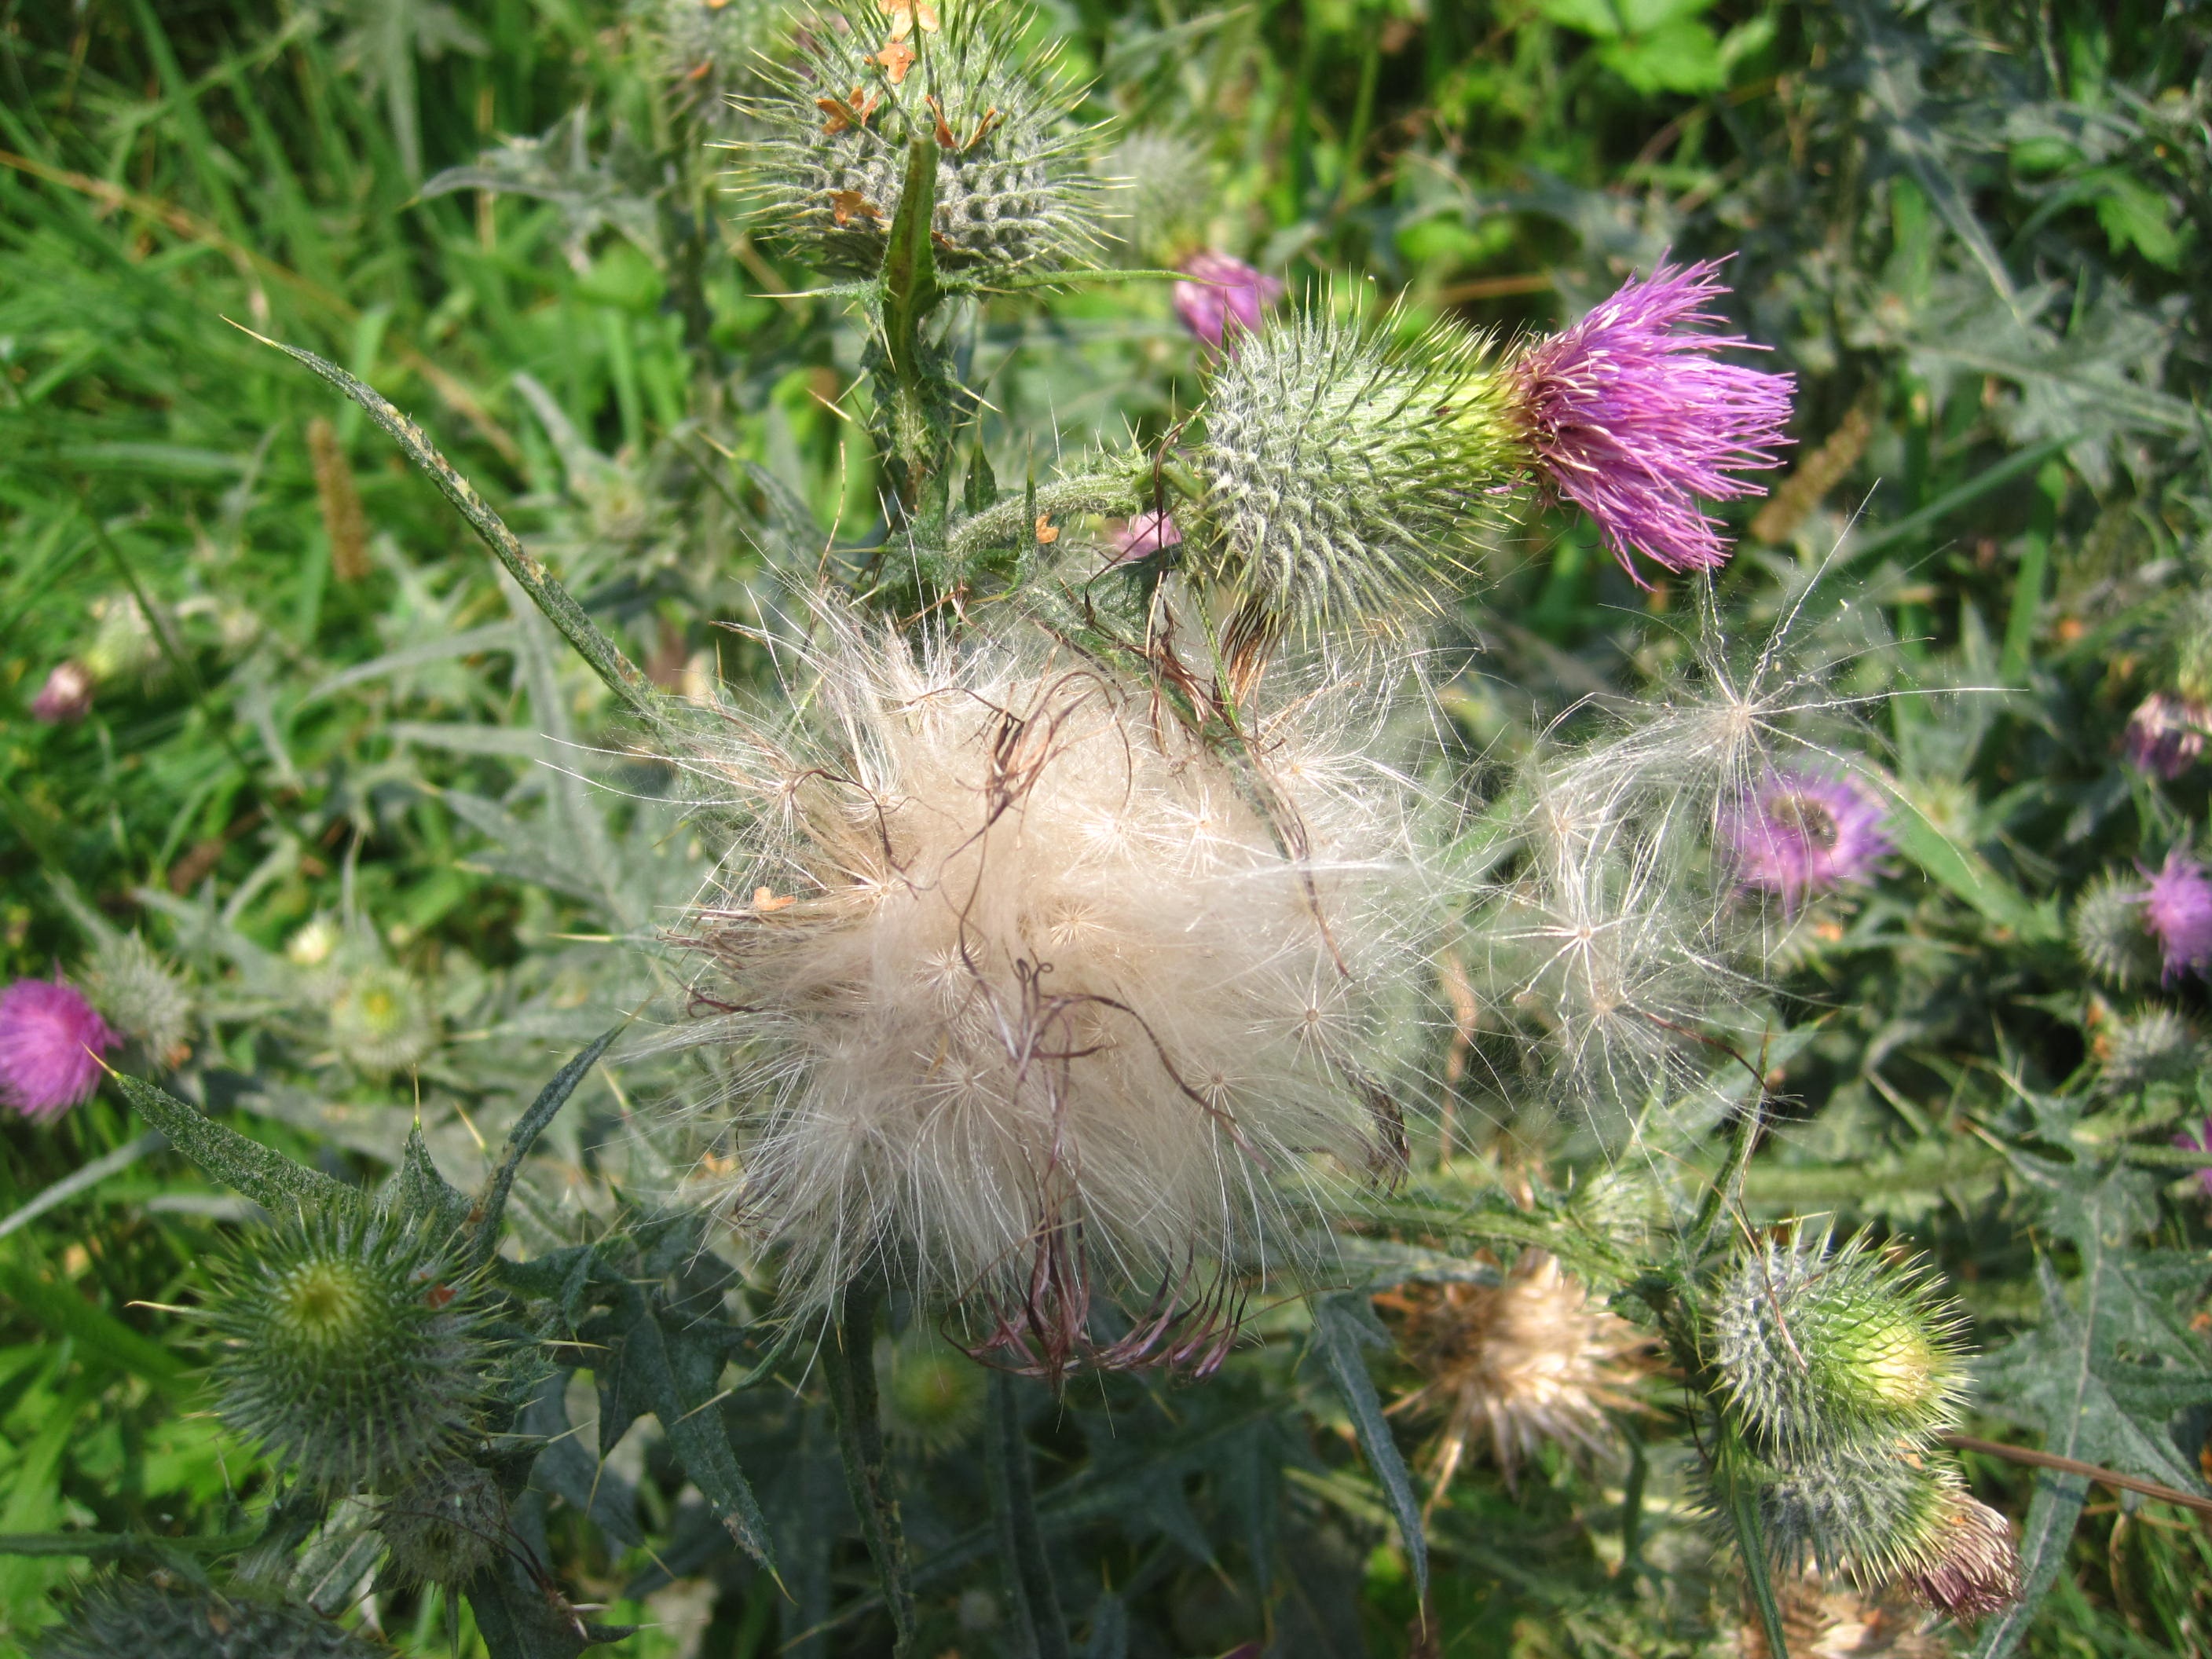
nature, prickly, plant, white, flower, summer, produce, botany, garden, flora, botanical, wild flower, wildflower, wild plant, pointed flower, seeds, thistle, time of year, burst, inflorescence, public record, seeds was, flowering plant, daisy family, silybum, flower seeds, pappushaare, land plant, thorns spines and prickles, artichoke thistle